Ollie's Follies

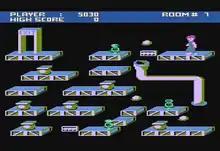
Gameplay screenshot (Atari 8-bit)

The object of the game is to guide the titular "Ollie" through a series of increasingly difficult levels. In each room, the player must make his way through a series of platforms and ramps to an exit that leads to another screen. Some platforms are patrolled by robots, and if Ollie touches one of them, he loses his life. There are energizers scattered throughout the room, which give Ollie the power to touch and destroy robots with impunity.